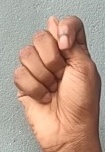
ASL sign: T